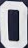
Number: 0